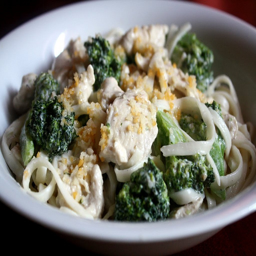
a plate of pasta with some chicken and broccoli mixed in with it
A bowl of chicken and broccoli alfredo on fettuccine.
A bowl of noodles with chicken chunks and broccoli
A dish of pasta with chicken, broccoli and cheese.
THIS IS A UP CLOSE PHOTO OF A PLATE OF FOOD